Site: brandenburg
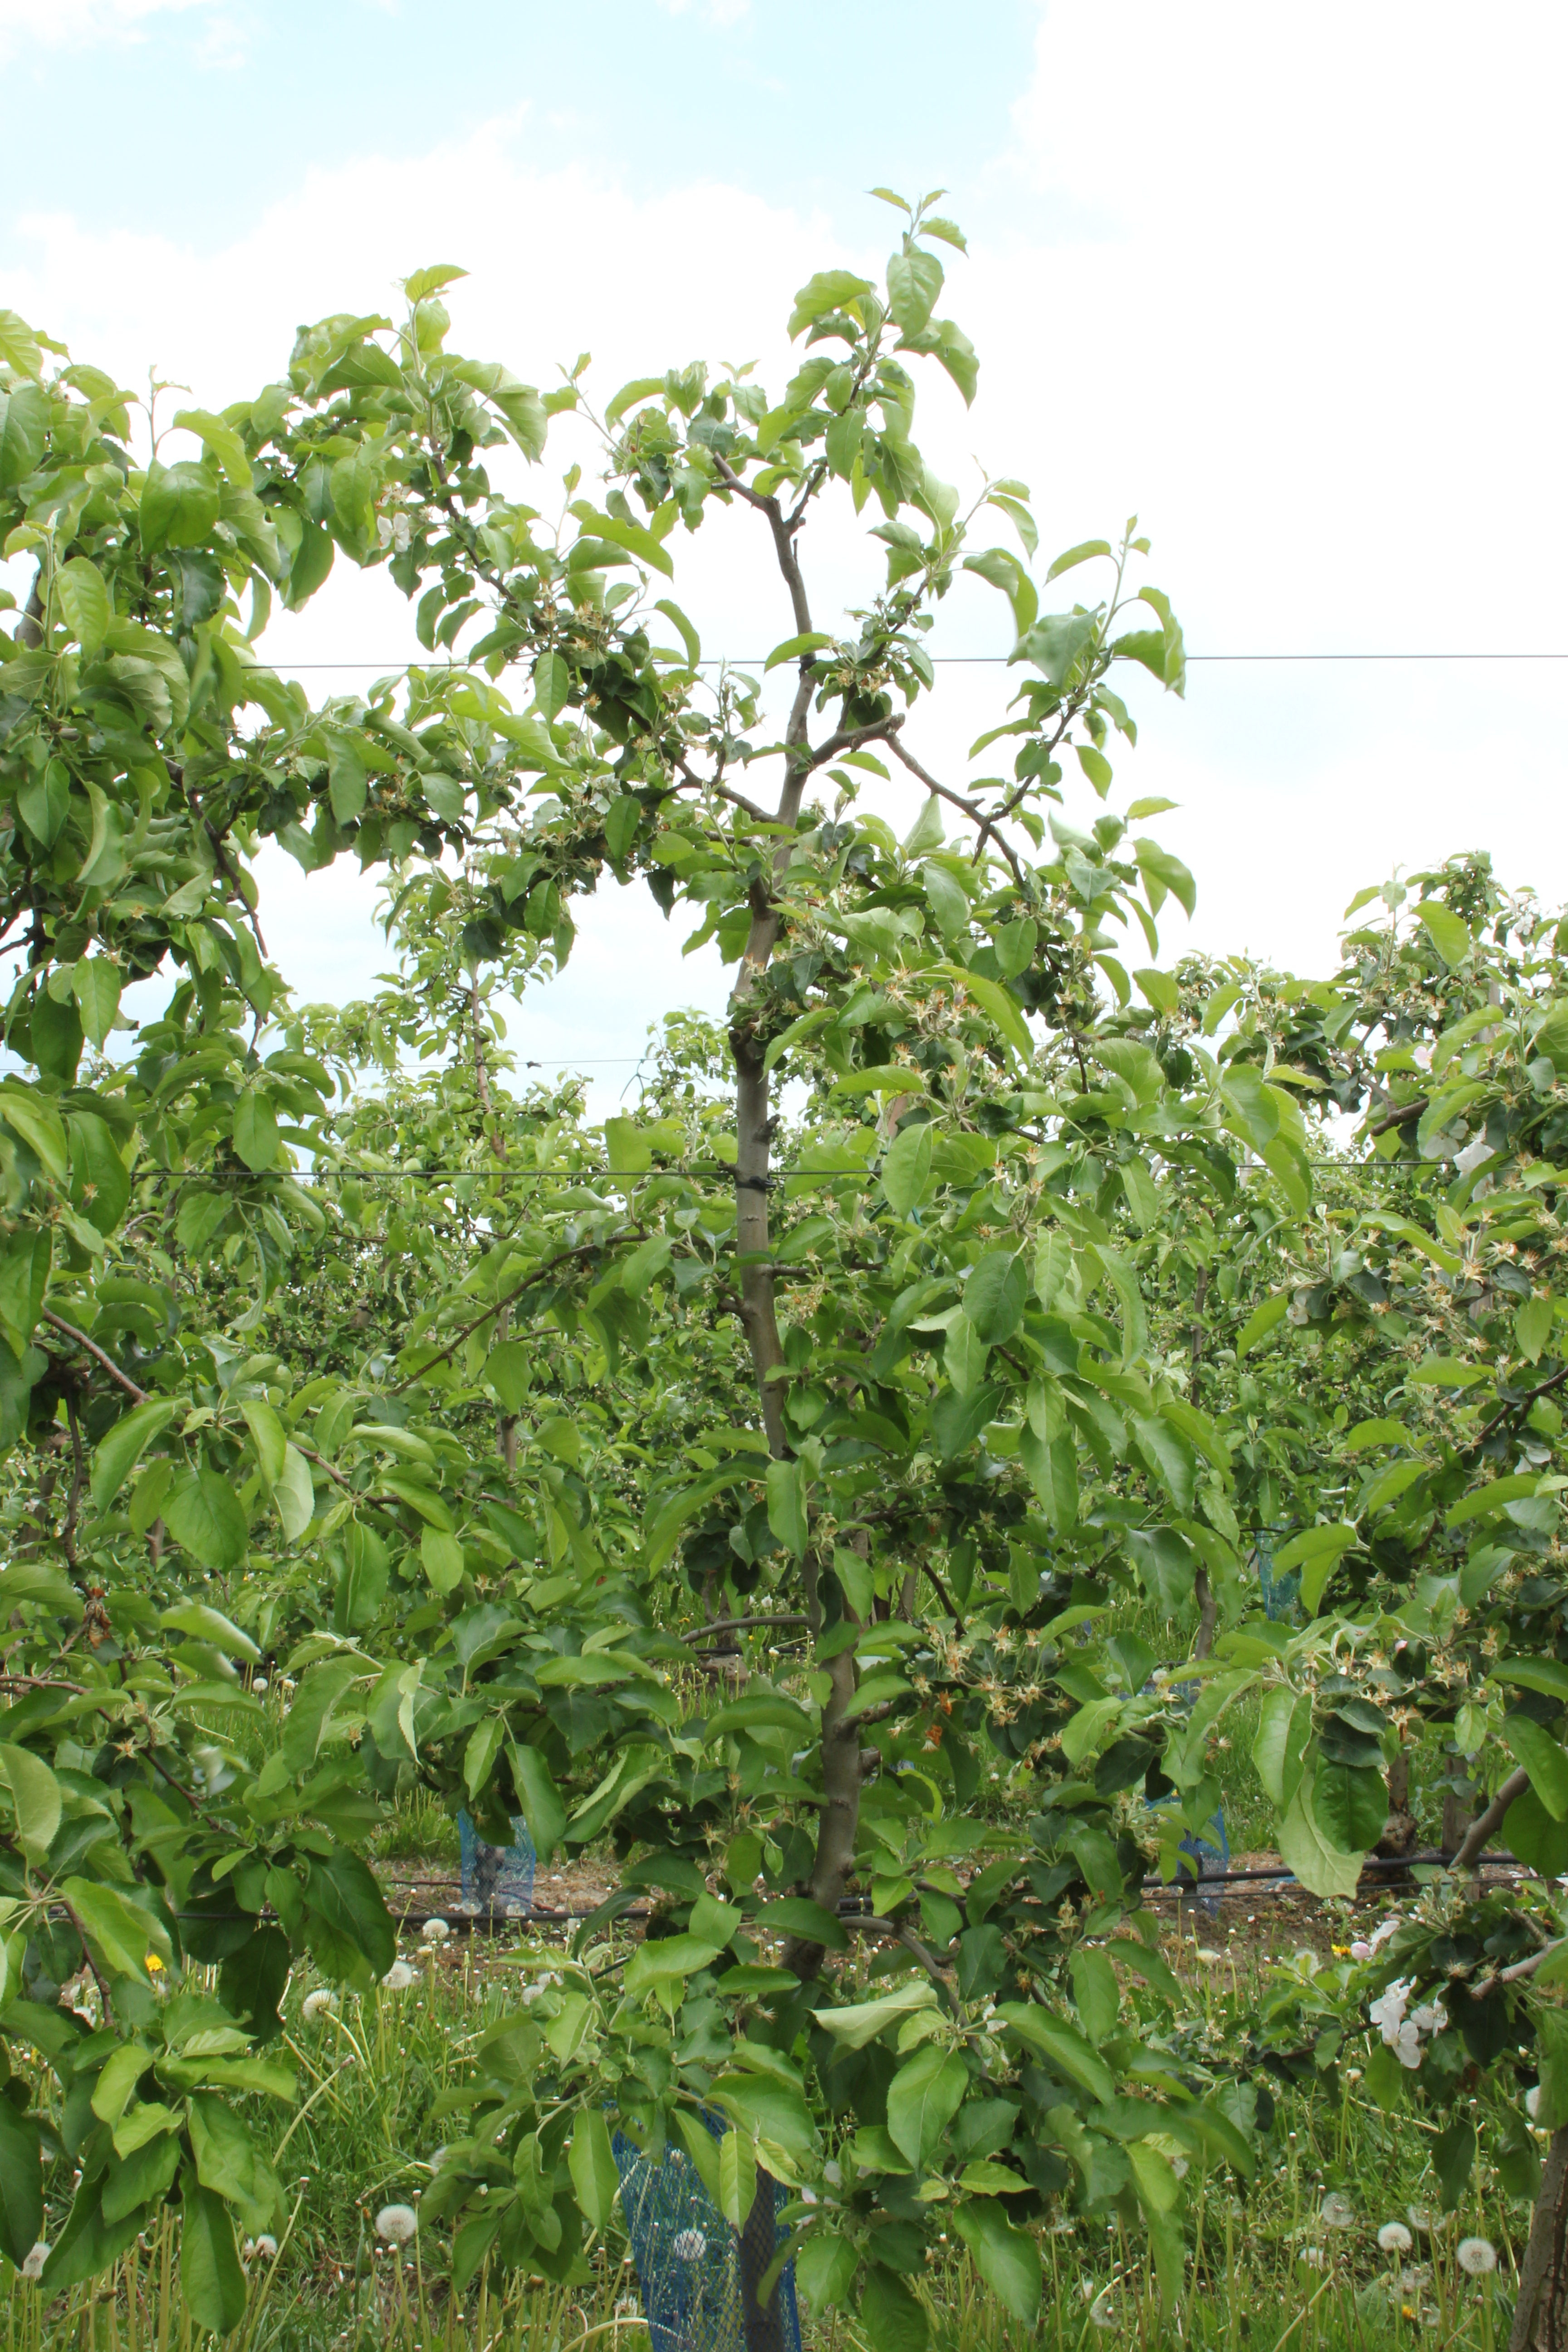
Growth stage (BBCH 67): Flowering